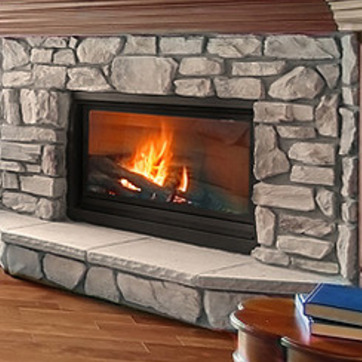
Material: other